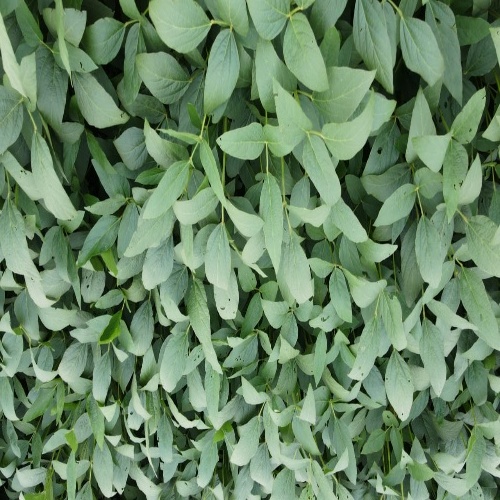
Label: Diabrotica_speciosa